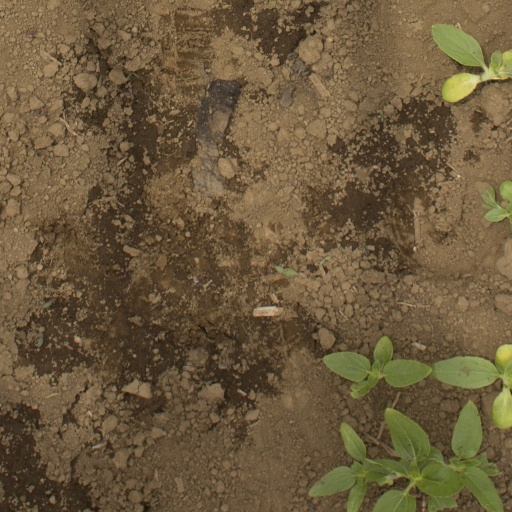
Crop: Jerusalem artichoke